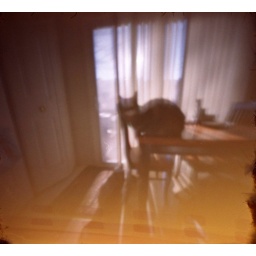
cats in the kitchen